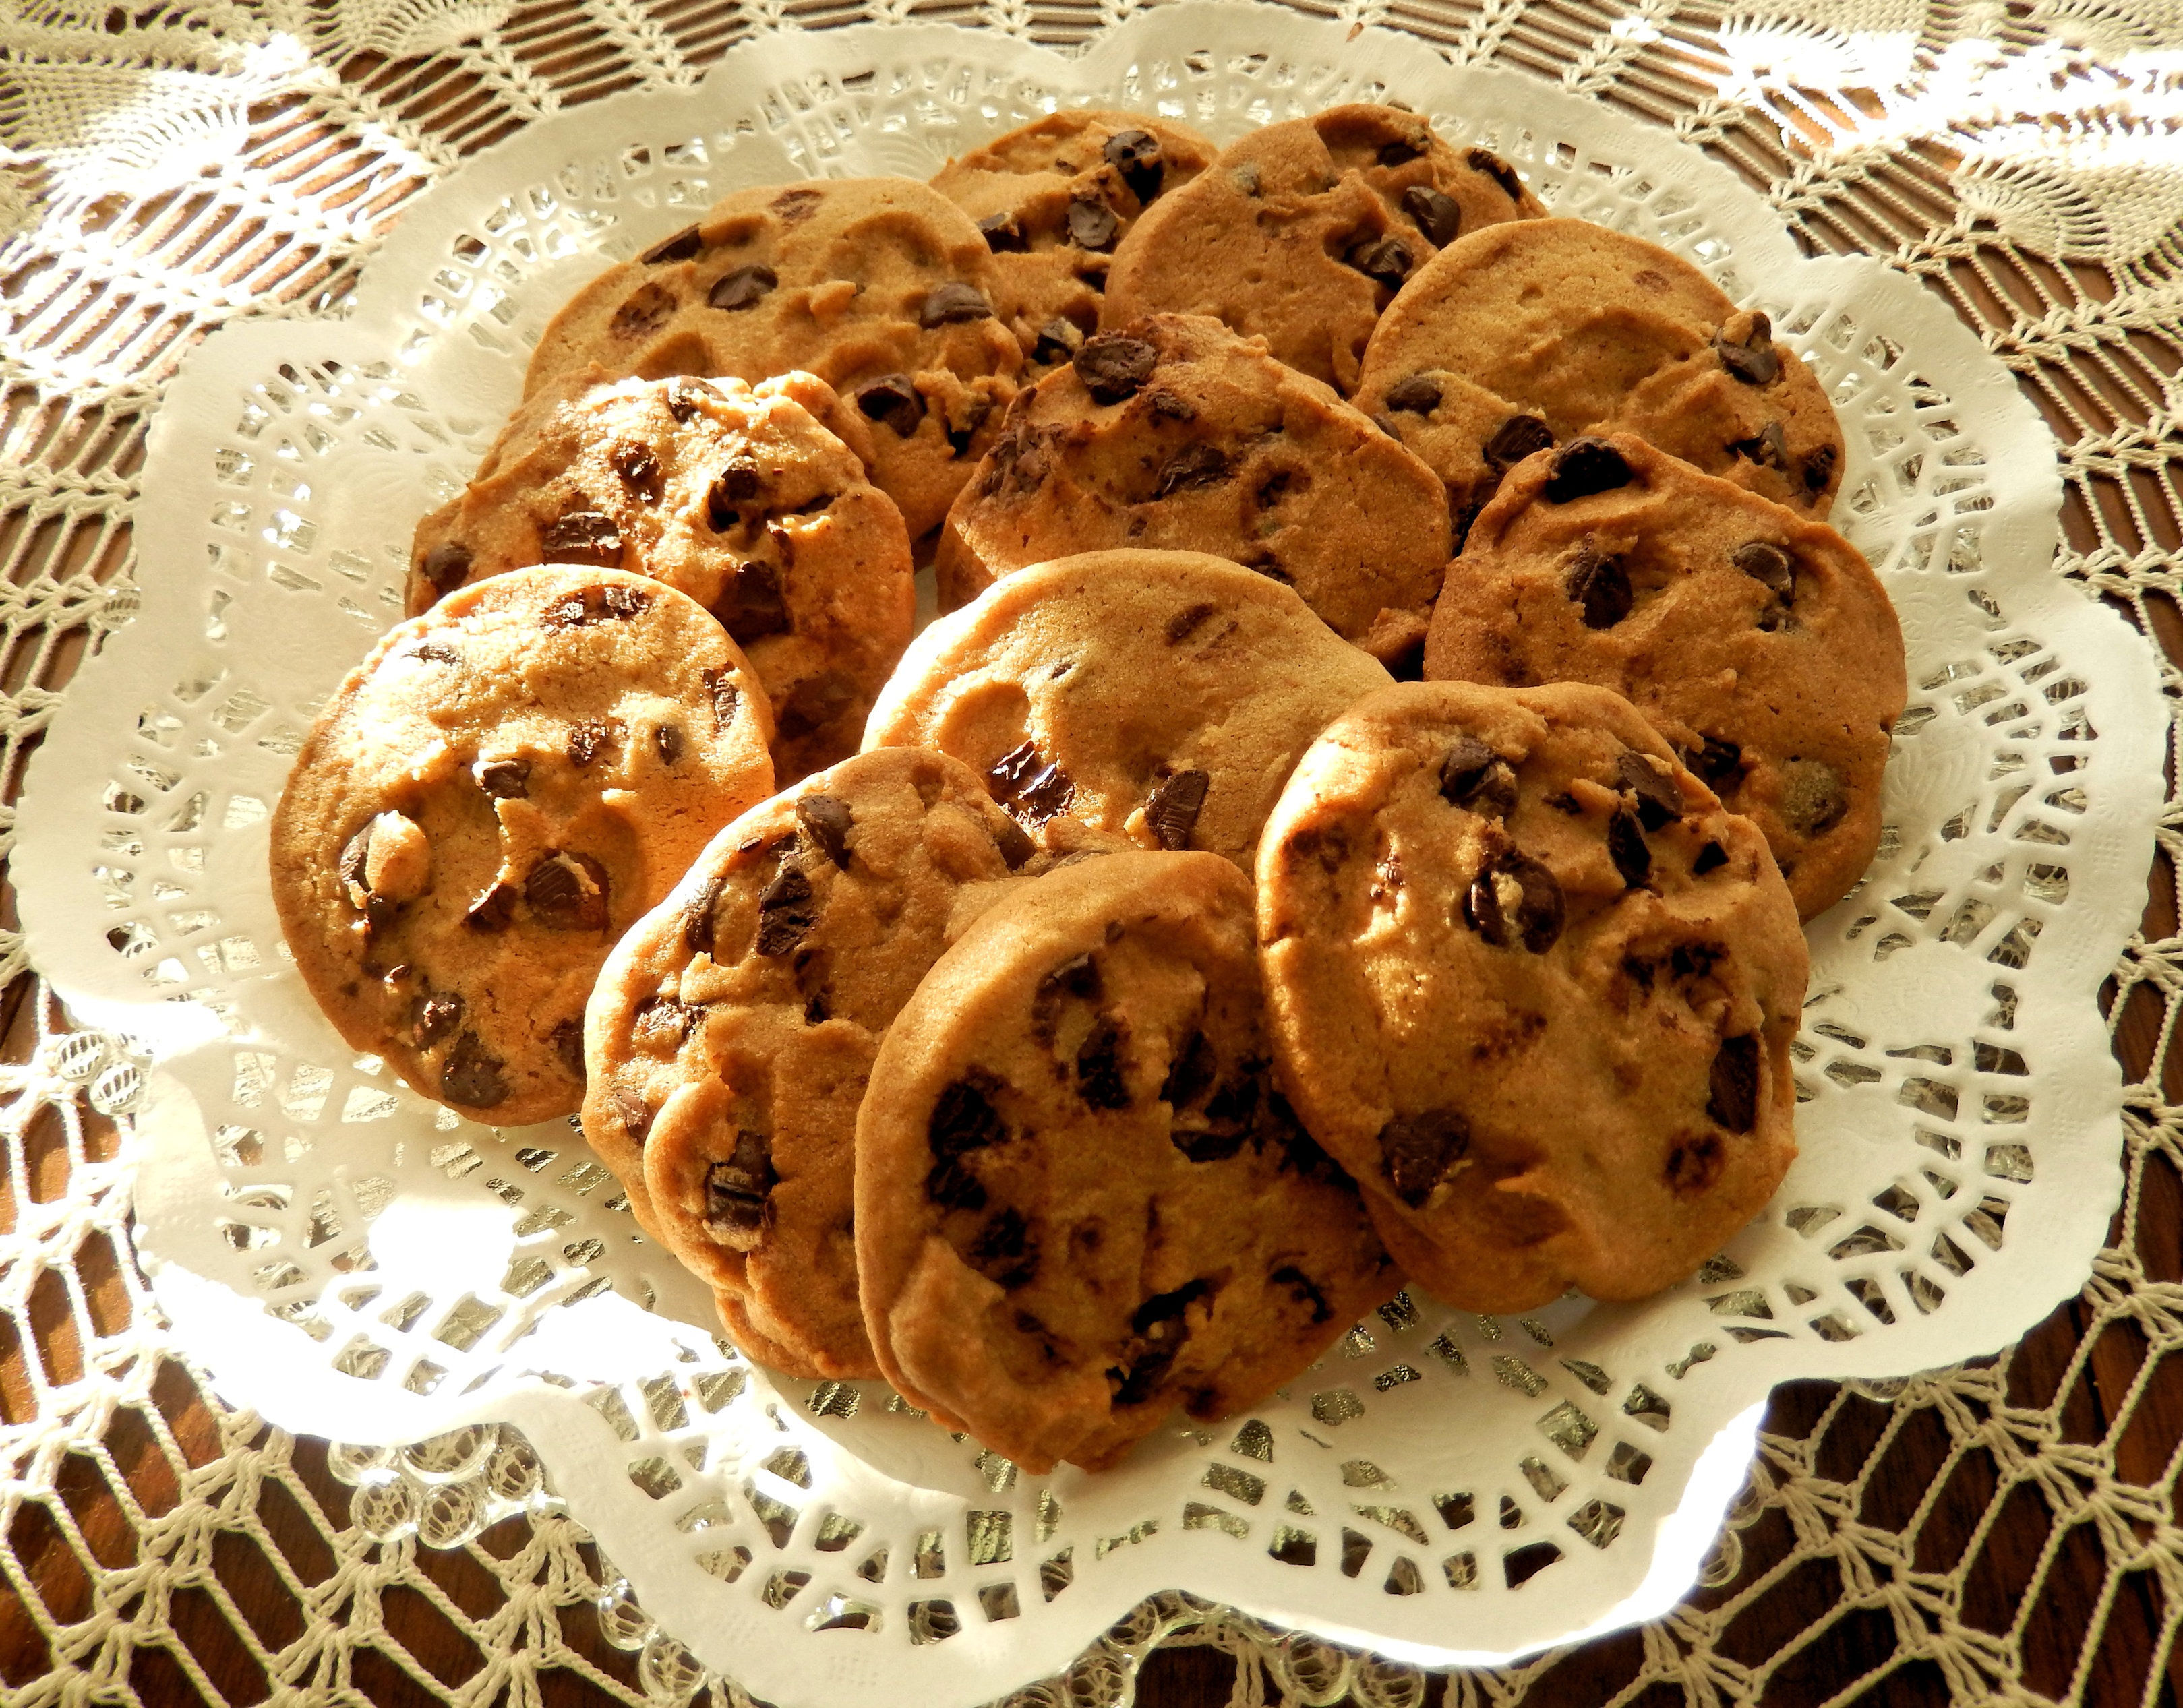
sunlight, dish, meal, food, produce, breakfast, baking, dessert, cuisine, sugar, baked goods, chocolate chip cookies, snack food